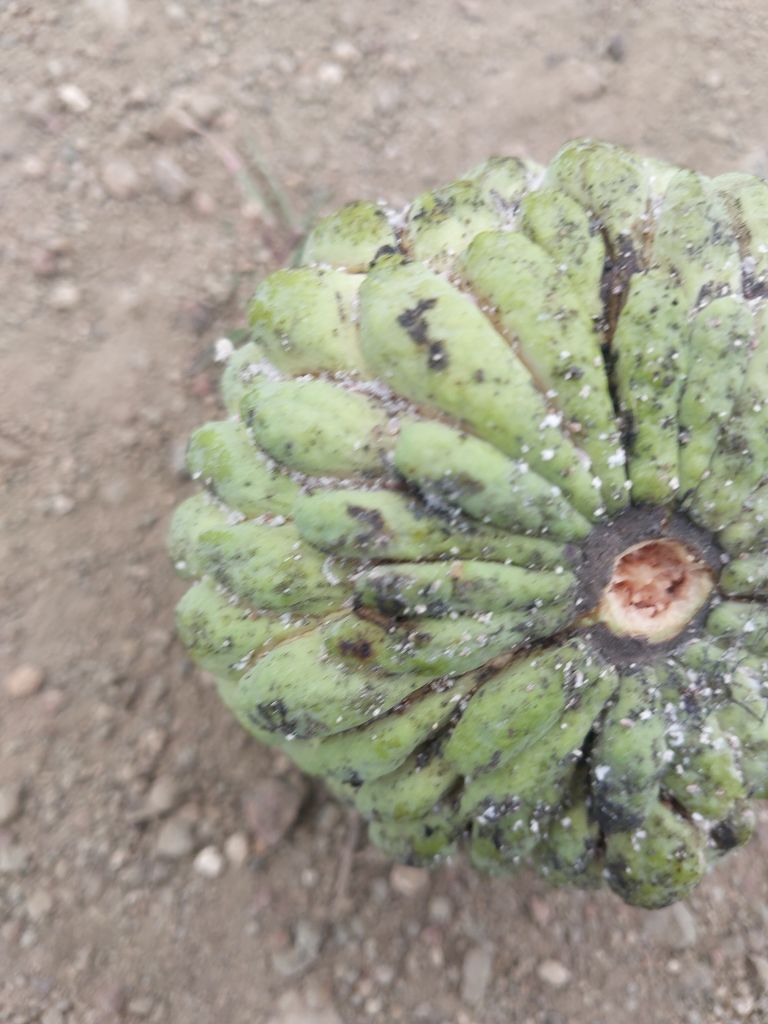
Disease label: Leaf spot on fruit